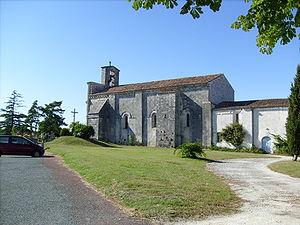
L'église de Breuillet, vue depuis une des entrées du bourg
L’église Saint-Vivien est une église paroissiale située à Breuillet, dans le département français de la Charente-Maritime et le diocèse de La Rochelle et Saintes.